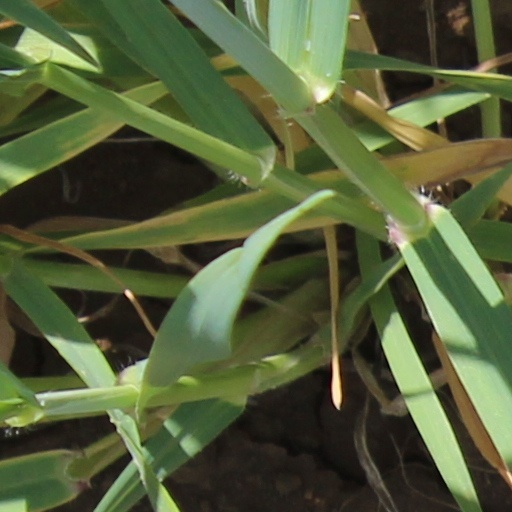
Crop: wheat